Cathedral of St. John the Divine

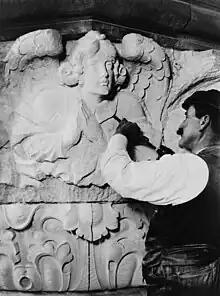

Actual work on St. John's began in early 1893. The trustees initially expected that work would proceed quickly because much of the Morningside Heights plateau was made of shallow bedrock. However, in September 1893, builders unexpectedly hit pockets of soft shale and an underground spring at several locations about below ground. One of these pockets was located directly below the site for one of the four piers that were to support the cathedral's massive stone tower. The trustees briefly considered moving the entire cathedral slightly southward. They ultimately decided against moving the cathedral, believing it to be inauspicious if the cornerstone were to be moved. Instead, builders drilled several deep shafts until they hit the bedrock, then poured concrete pits within each shaft. The pits would then accommodate the construction of the tower's piers. The layer of bedrock was, in some cases, beneath ground level. The pits were completed in late 1895 at a significantly higher cost than originally estimated.